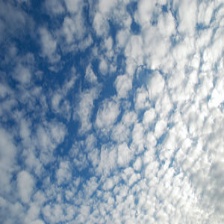
Cloud type: Altocumulus